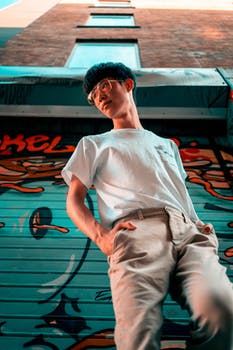
Label: No Watermark